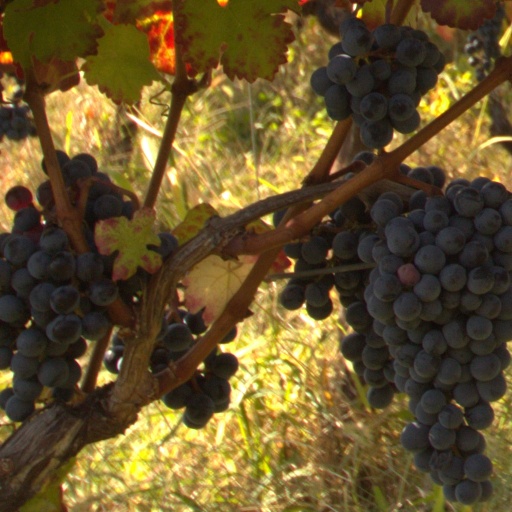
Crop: grape